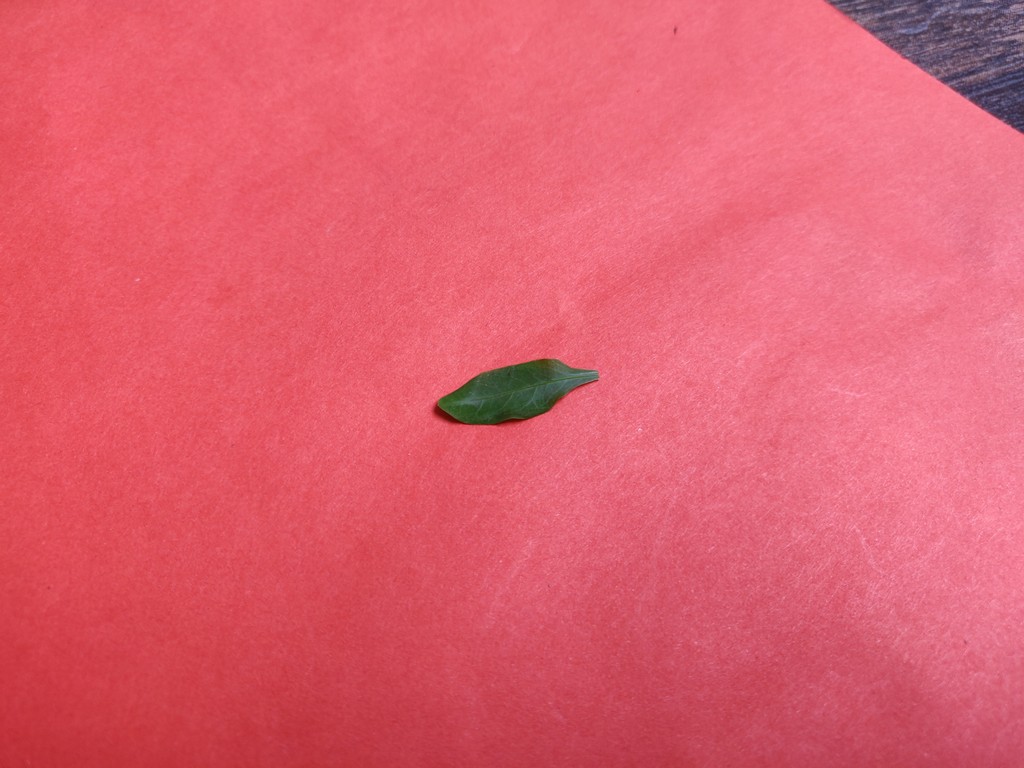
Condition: Healthy
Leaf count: single
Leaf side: front